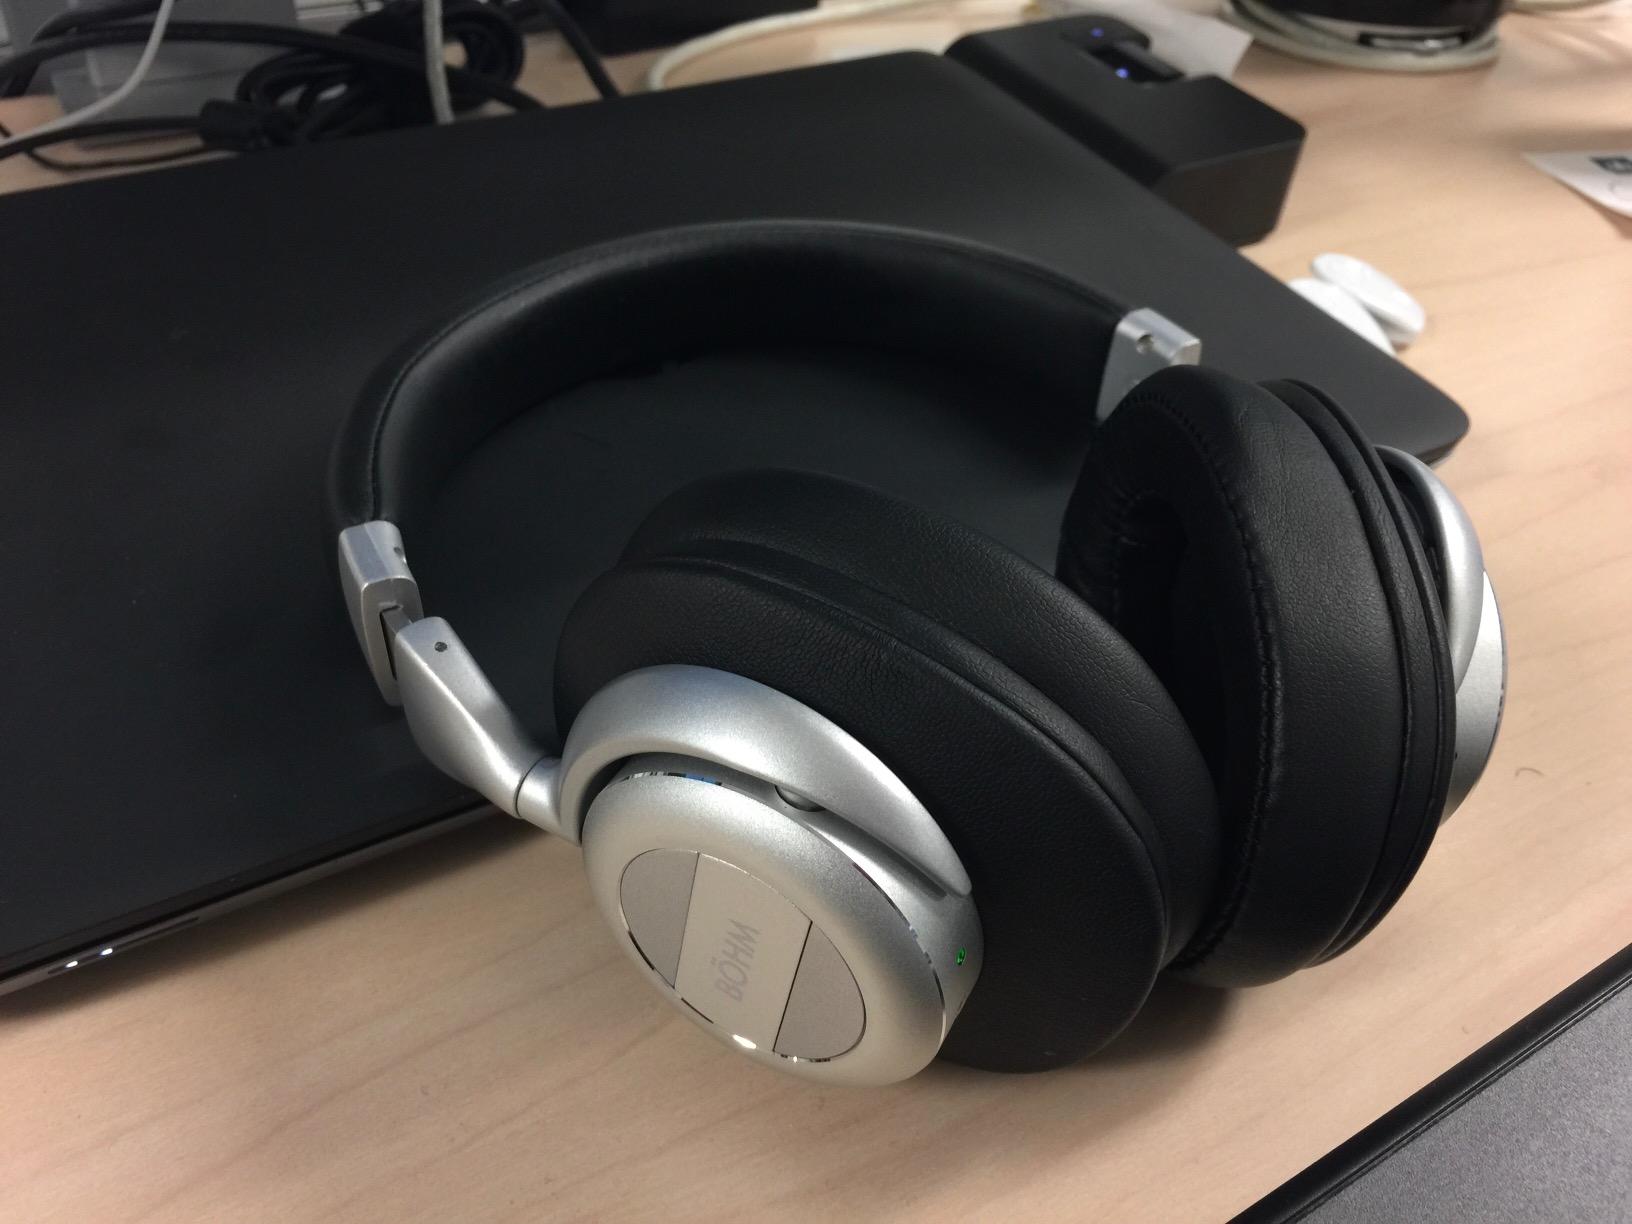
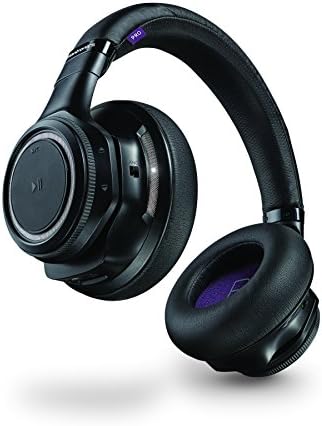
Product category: headphones
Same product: no